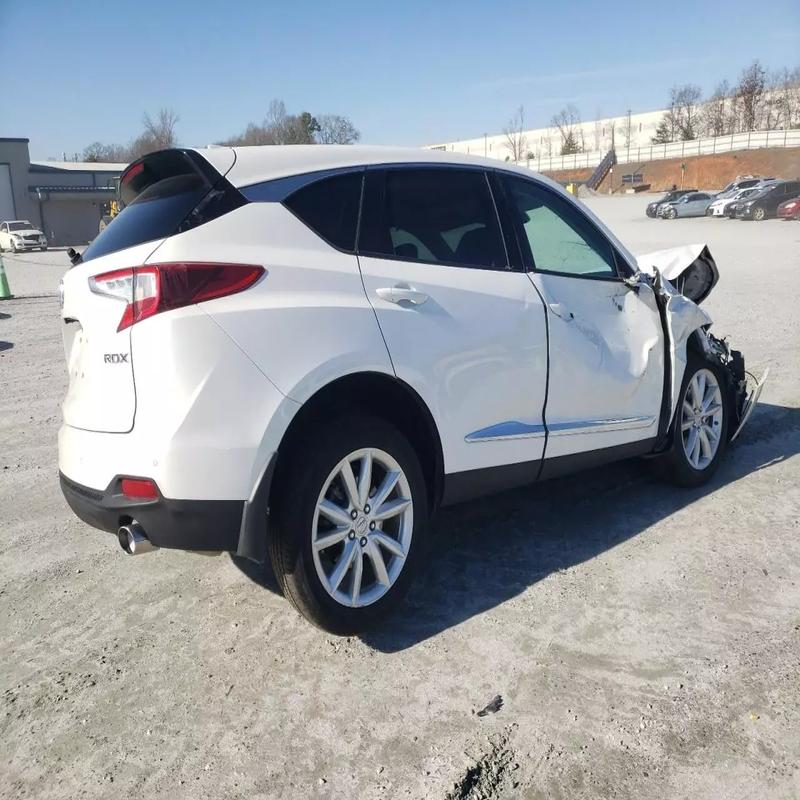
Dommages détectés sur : capot, aile avant droite, porte avant droite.
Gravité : majeur